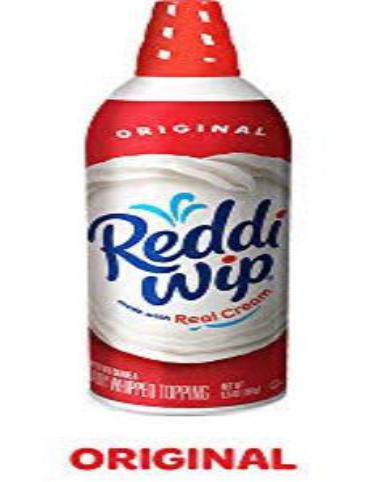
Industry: Food